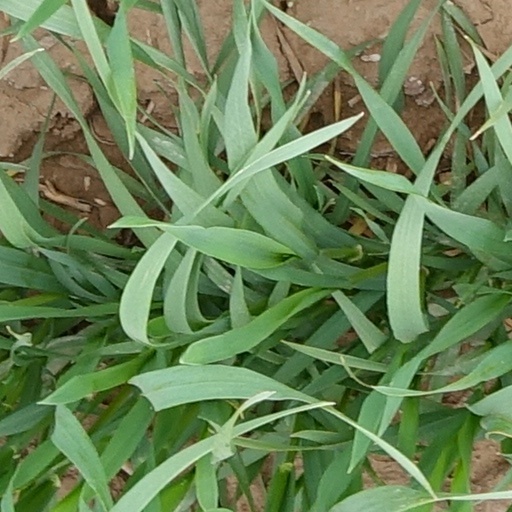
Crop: wheat